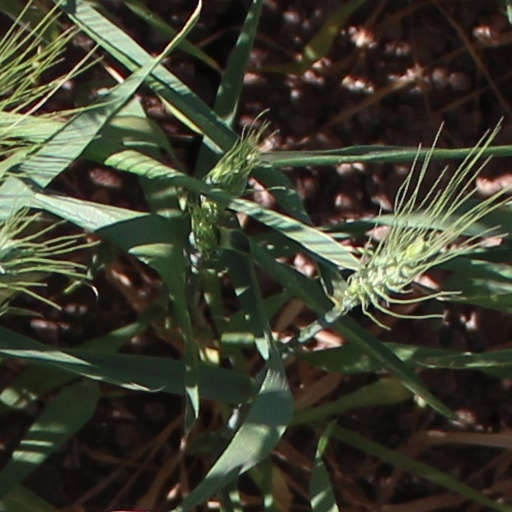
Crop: wheat